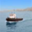
Label: ship